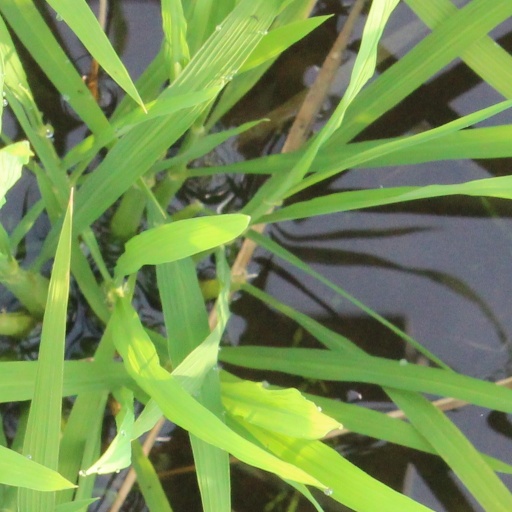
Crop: rice